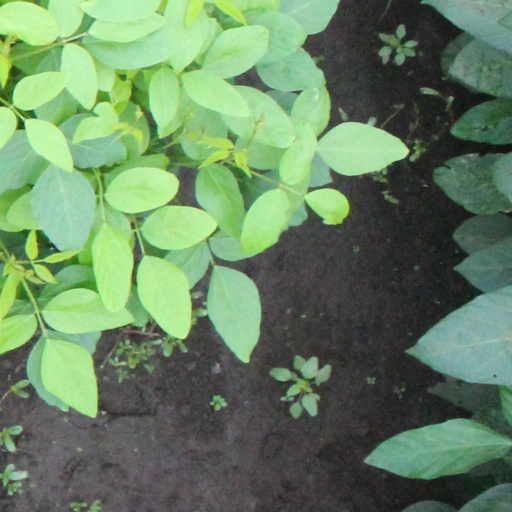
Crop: soybean